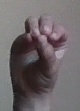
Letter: ha